Diocese of Brandon

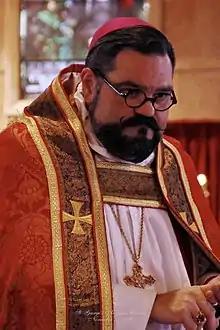
Bishop Cliff preaching in 2019

The Dean of Brandon is also the Rector of St Matthew's Cathedral.